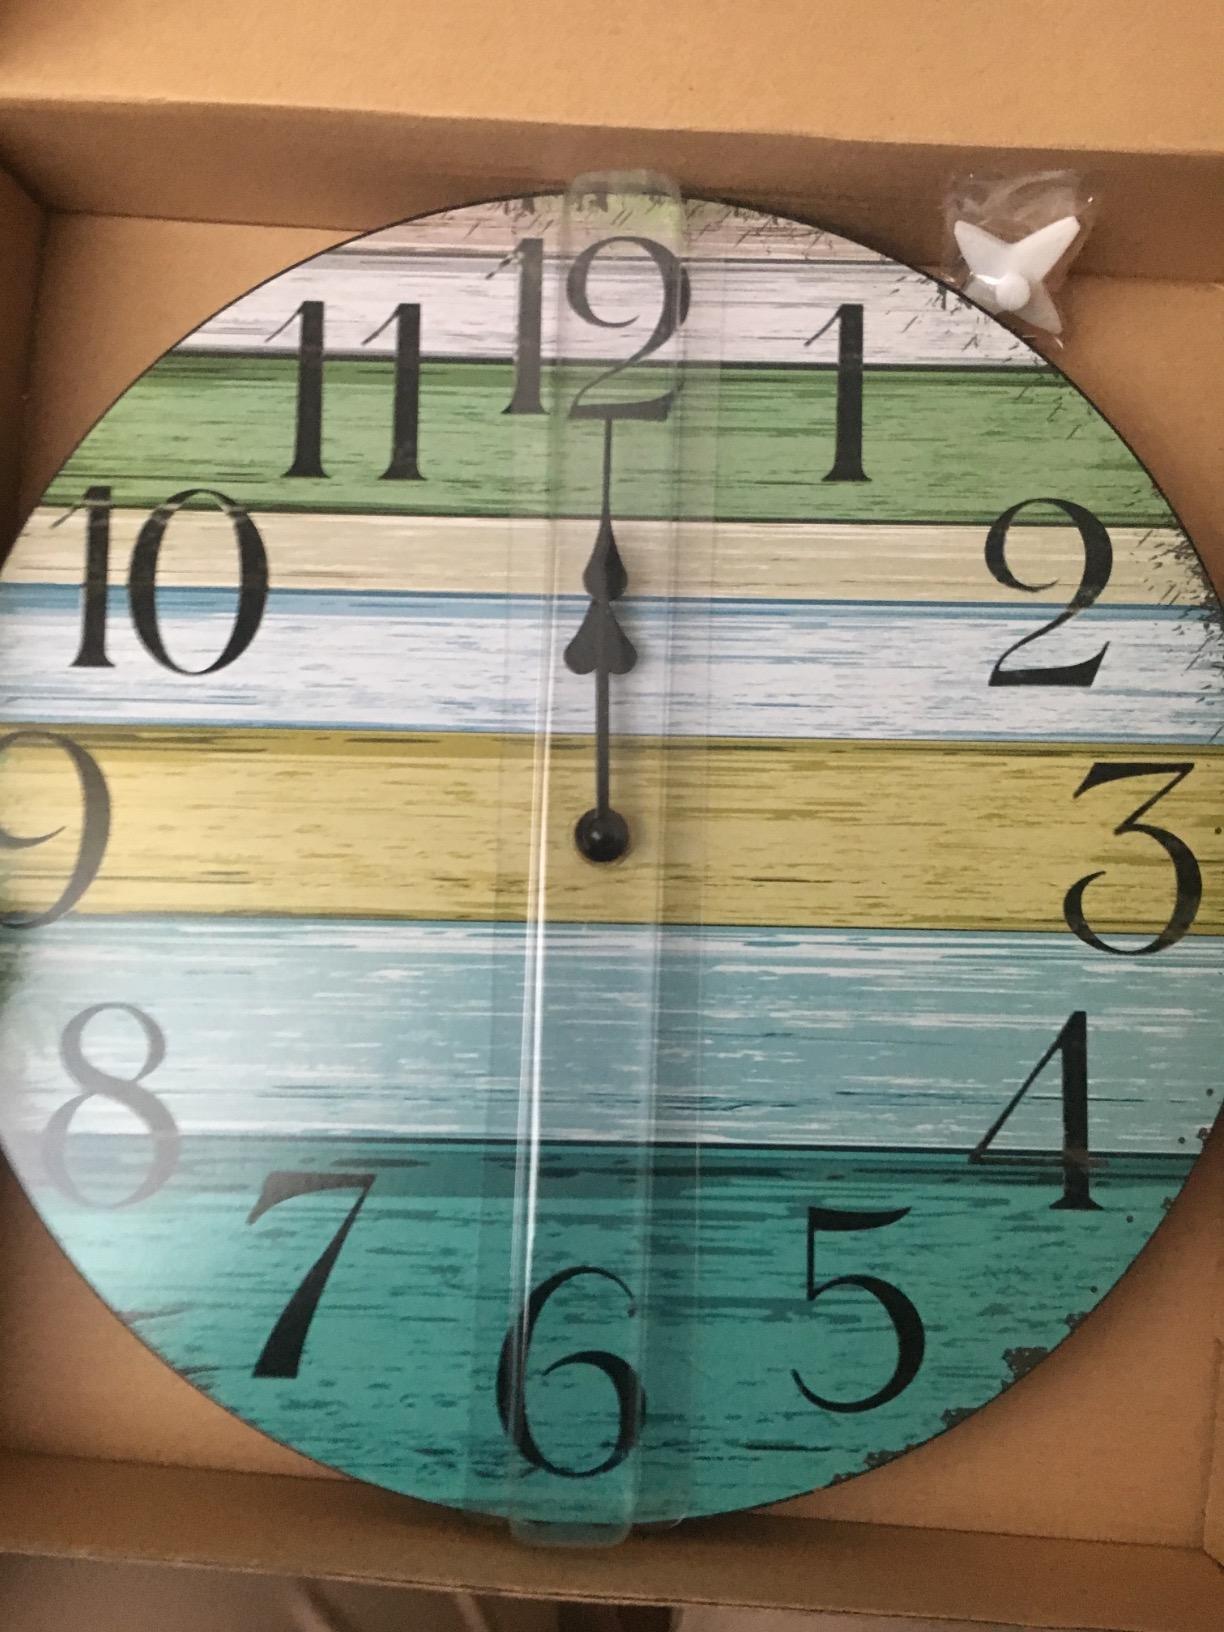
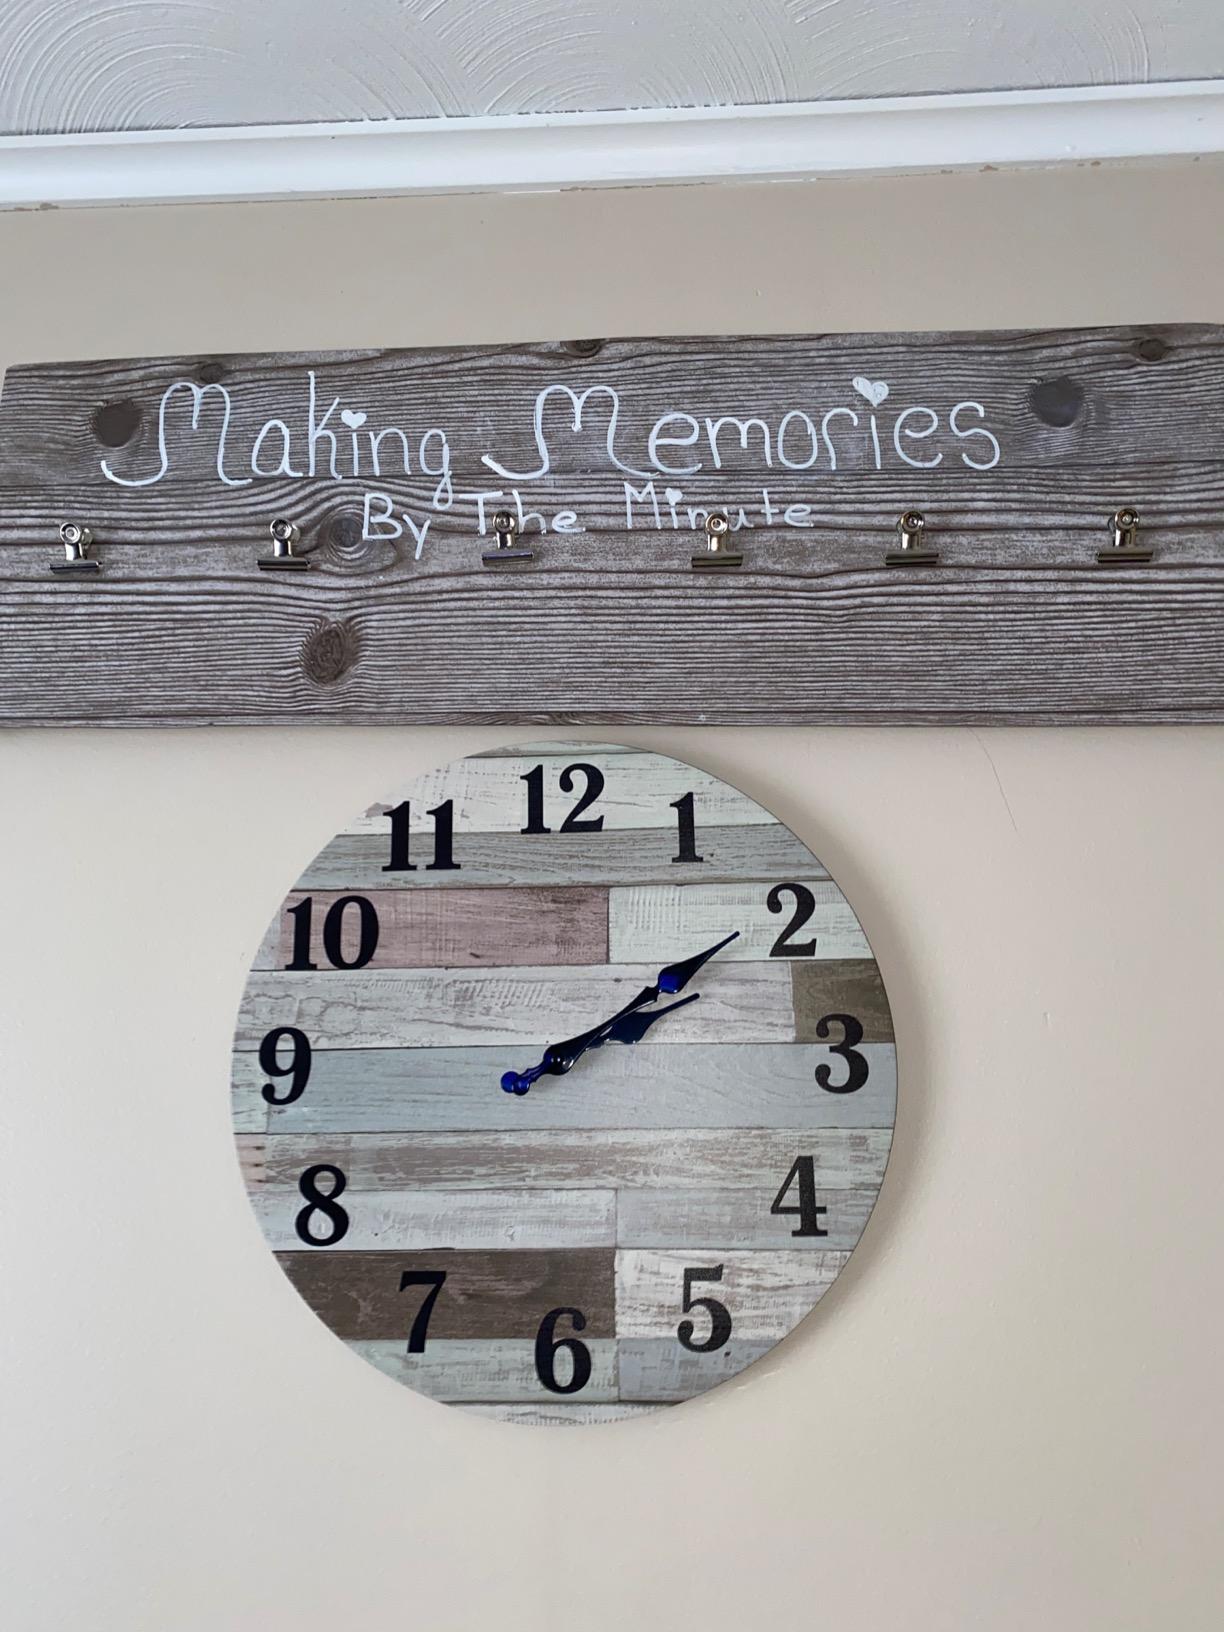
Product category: clock
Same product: no